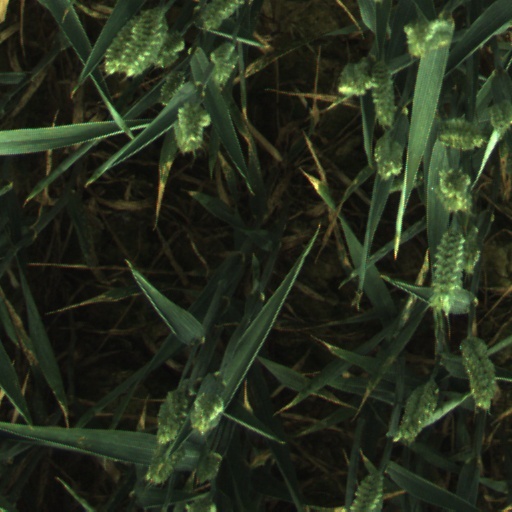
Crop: wheat